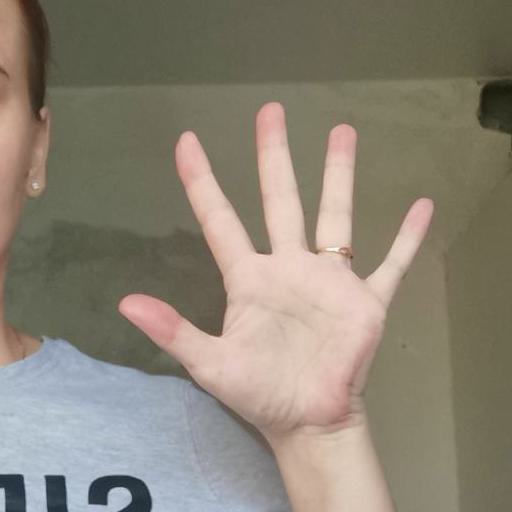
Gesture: palm